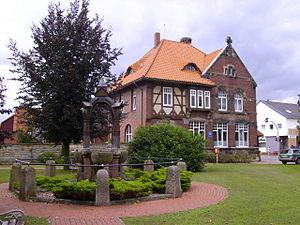
Rehburg-Loccum est une ville de Basse-Saxe au sud-est de l’arrondissement de Nienburg-an-der-Weser. Avec une population de près de 11 000 habitants, c'est la deuxième plus grande ville de l'arrondissement.